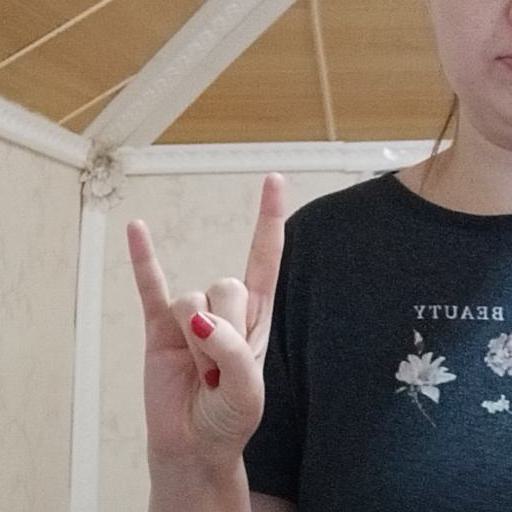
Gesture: rock